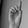
ASL letter: D